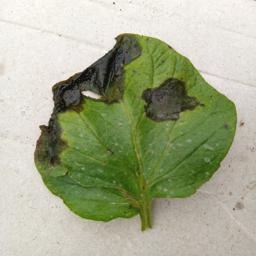
Etiqueta: Late Blight